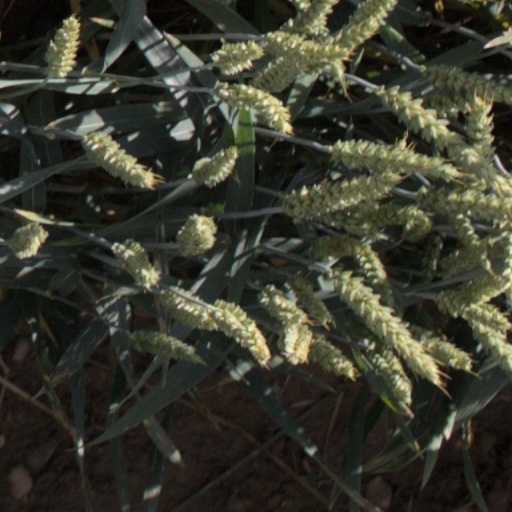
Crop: wheat